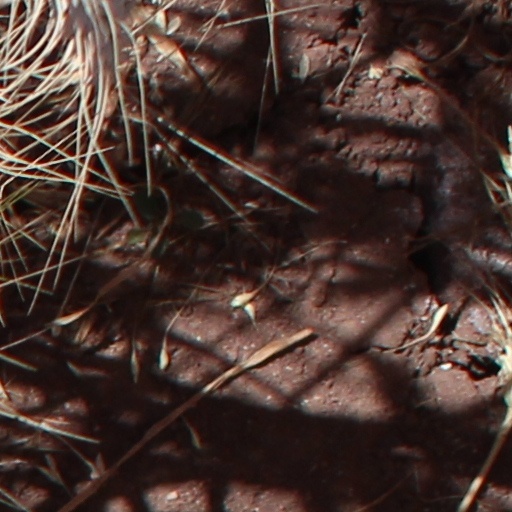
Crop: wheat